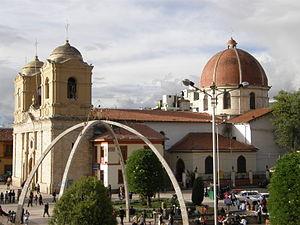
La cathédrale de la Très-Sainte-Trinité est l'église-mère et la cathédrale de la ville de Huancayo au Pérou, siège de l'archidiocèse de Huancayo. Elle est dédiée à la Trinité et se trouve à l'ouest de la place de la Constitution, principale place de la ville. Elle est de style néo-classique et possède des peintures de l'École de Cuzco.